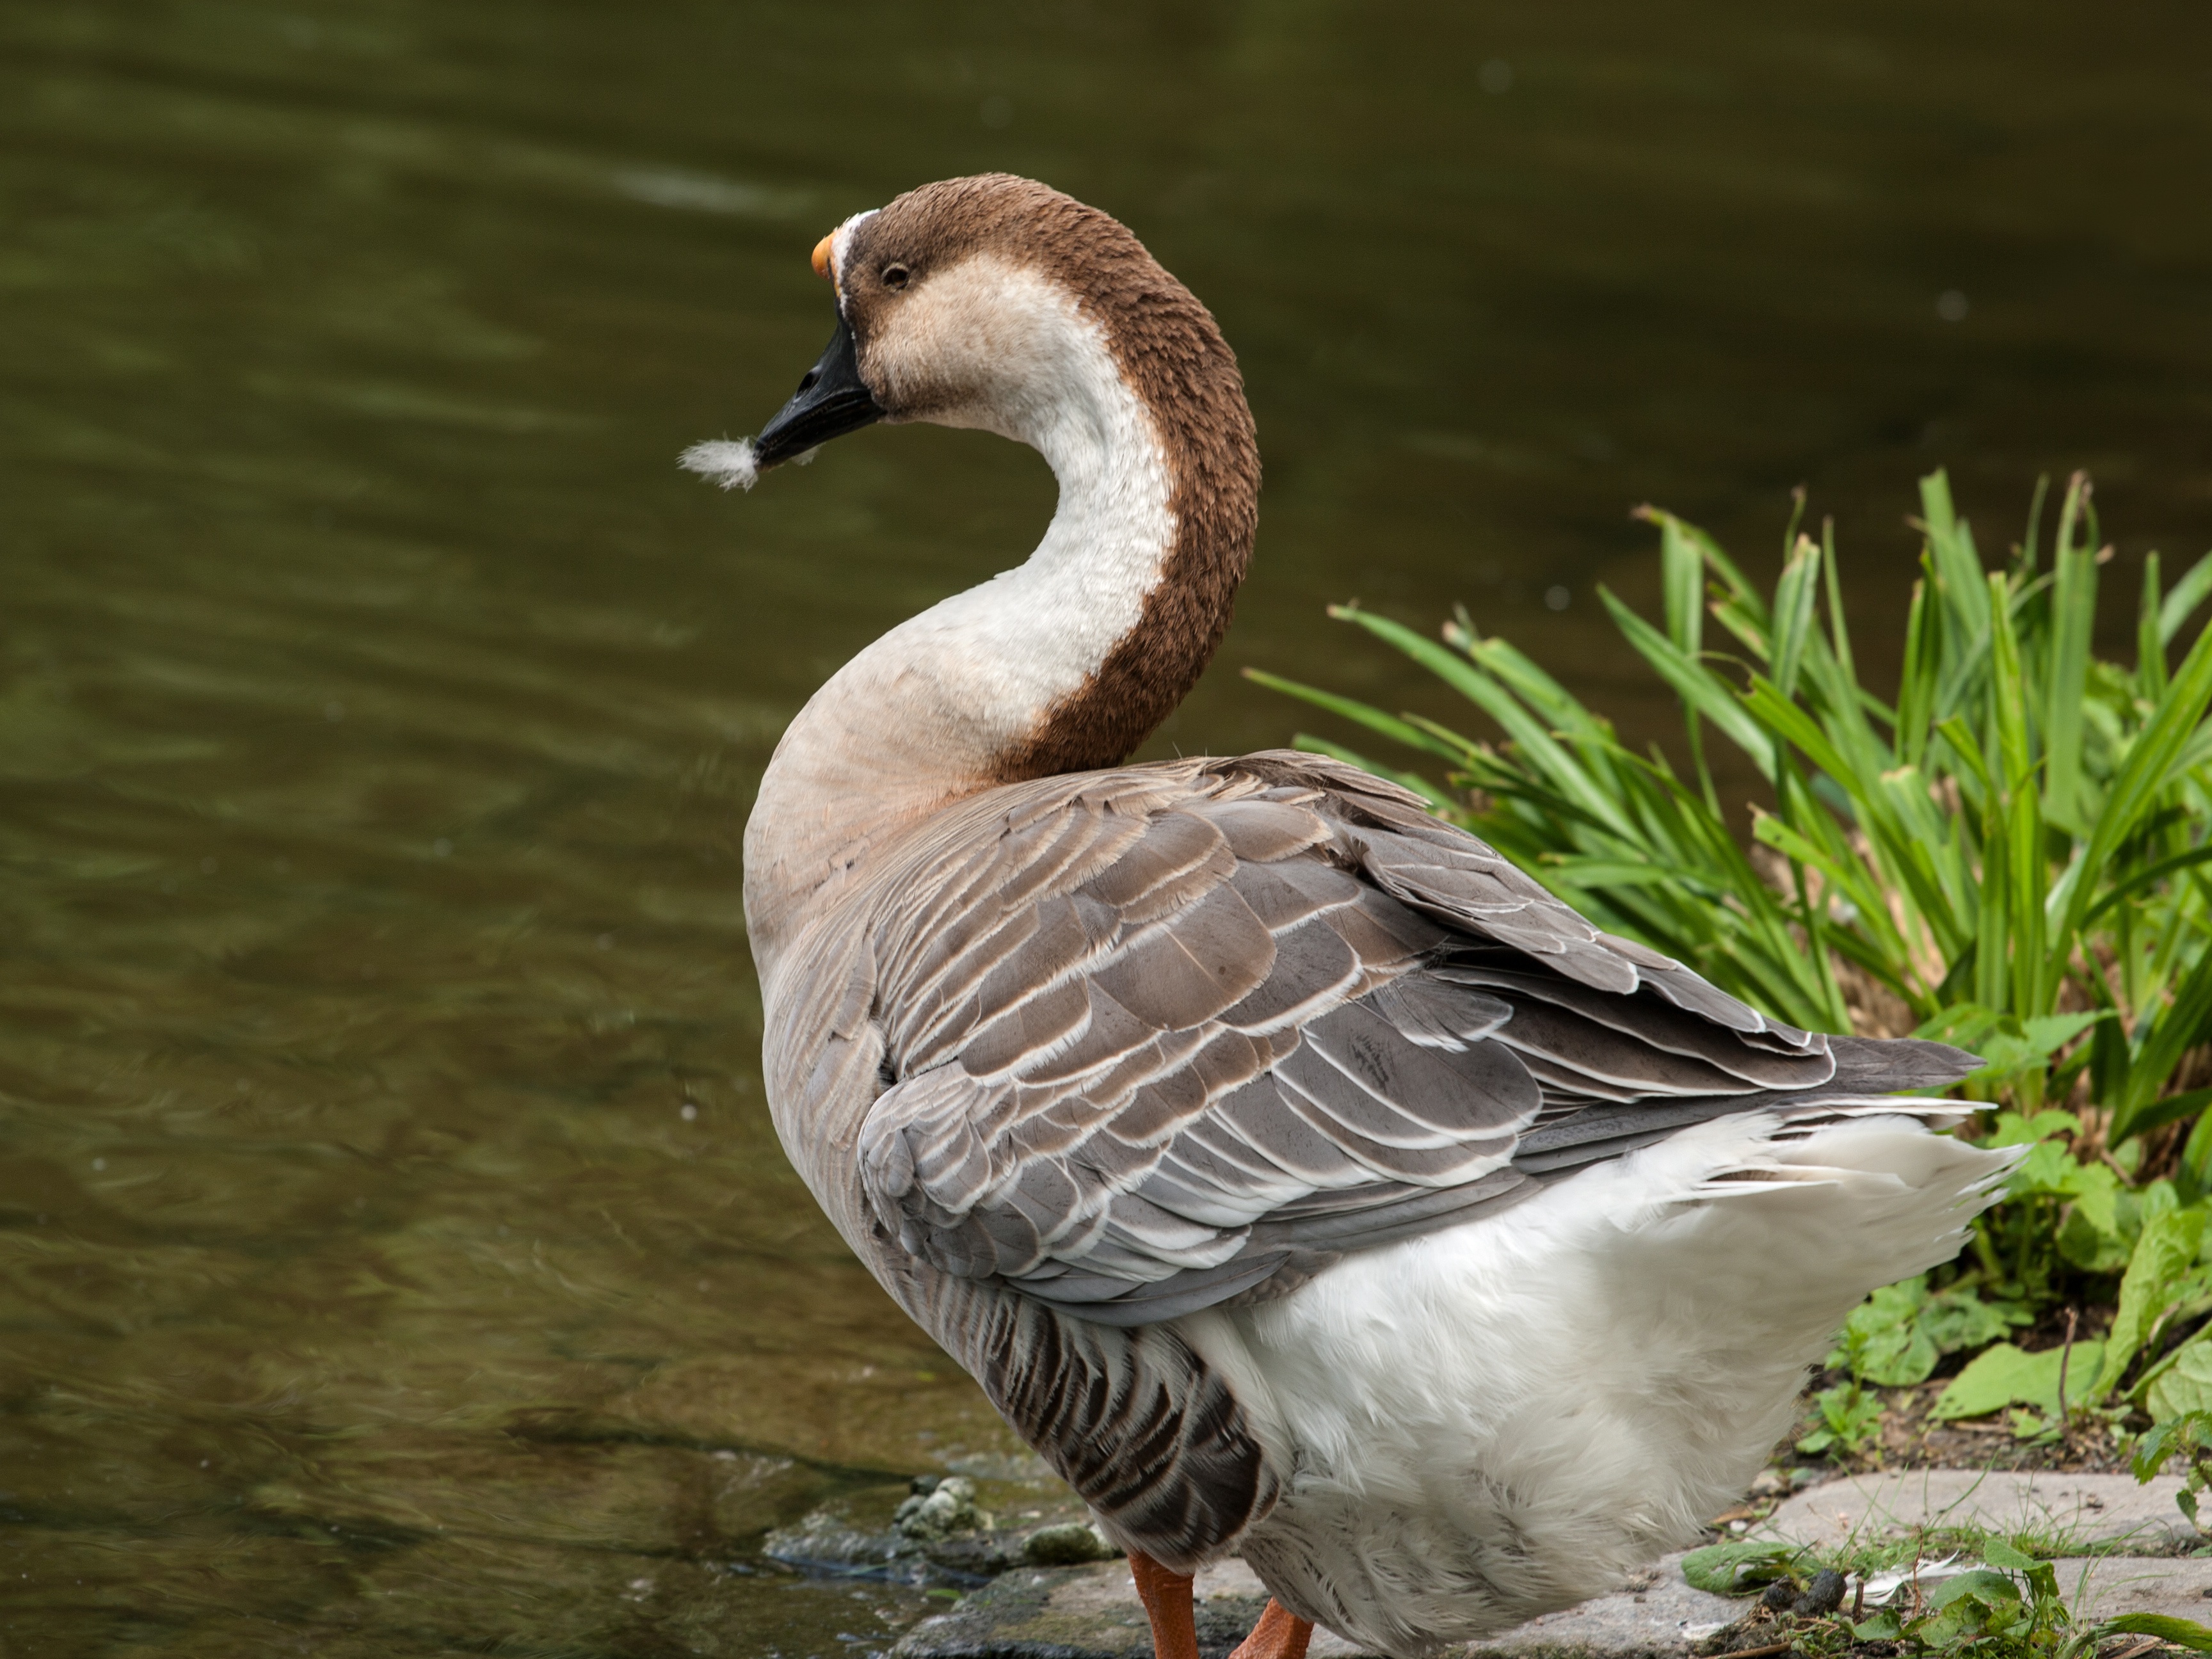
nature, bird, wing, wildlife, beak, fauna, duck, goose, vertebrate, waterfowl, water bird, wild goose, ducks geese and swans